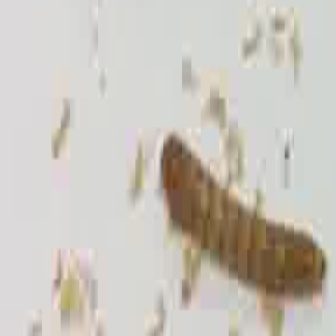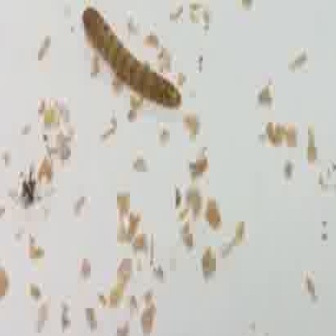
  Please identify the target specified by the bounding box [157,124,326,294] in the first image and locate it in the second image. Return the coordinates in [x_min,y_min,x_max,y_max] format.
Answer: [80,1,182,103]